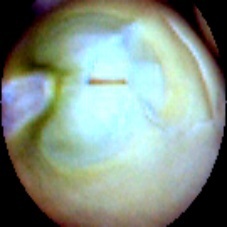
Label: Immature